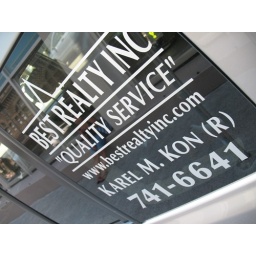
On a car window near King Street.